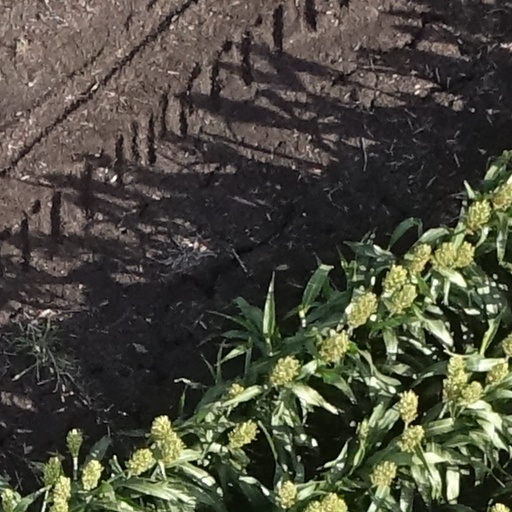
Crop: sorghum